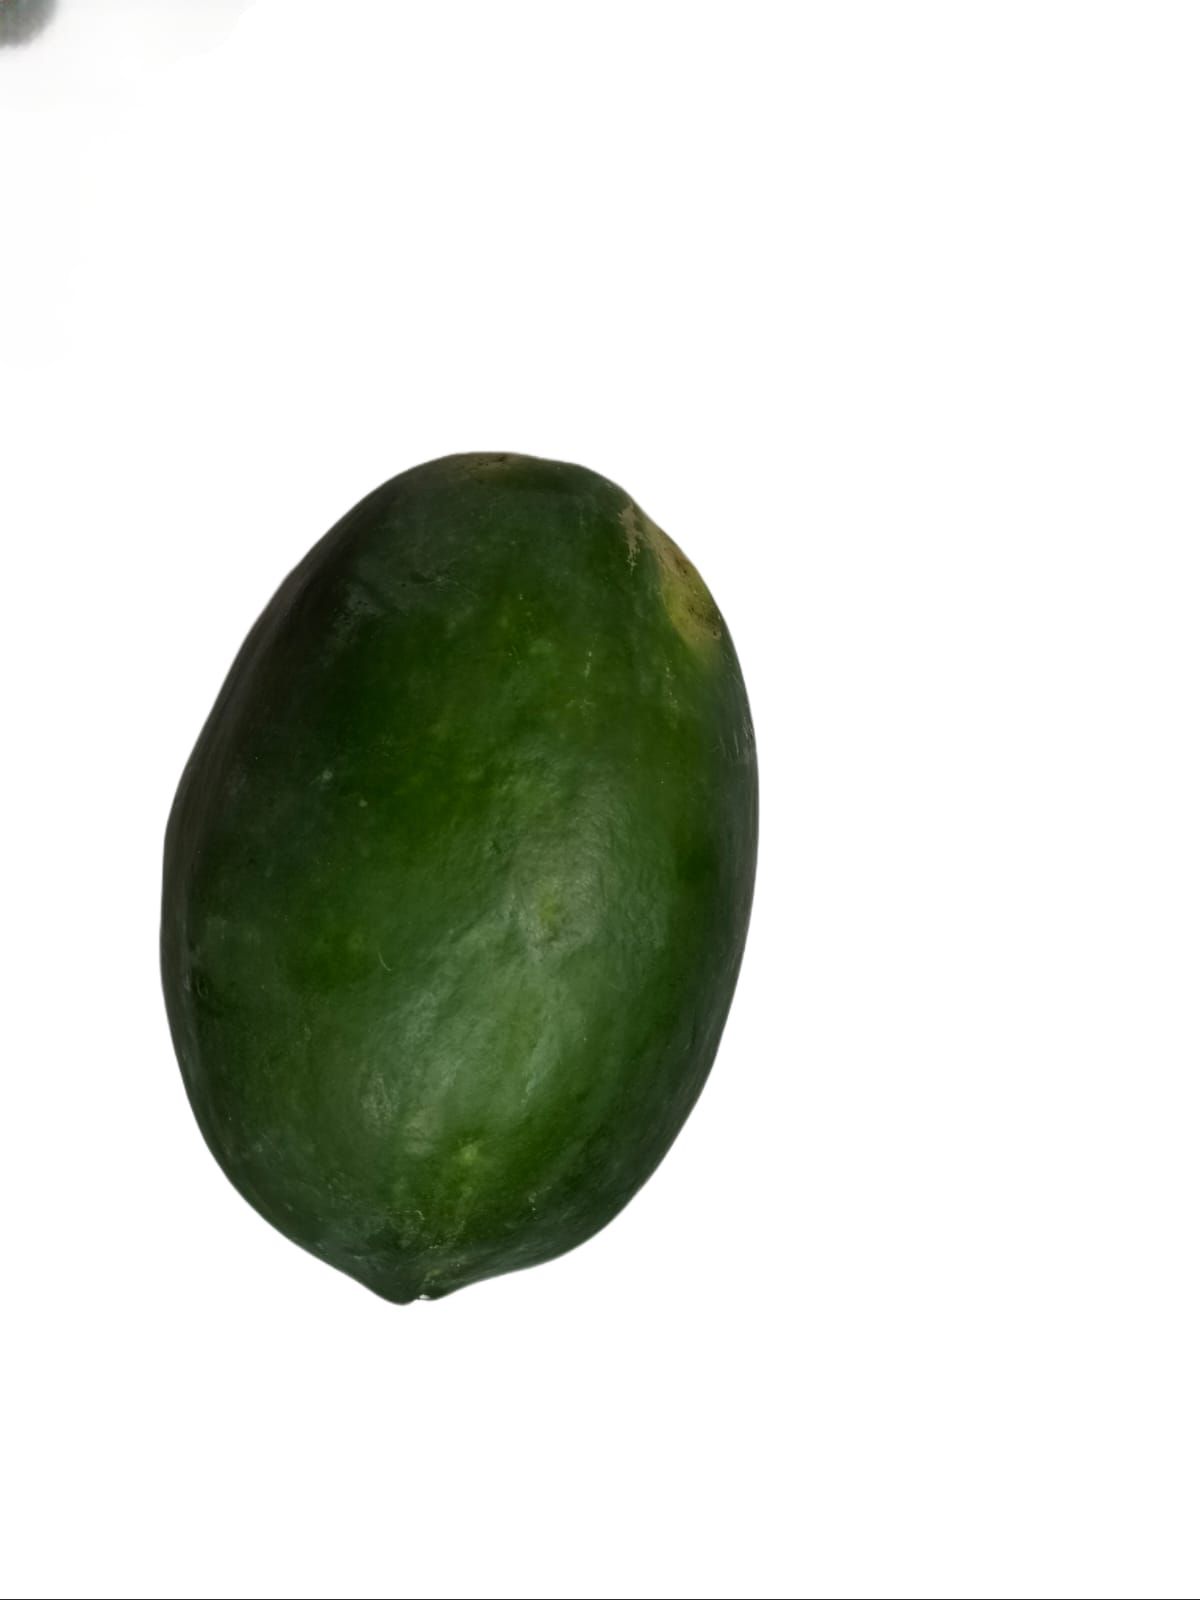
Label: Carica Papaya